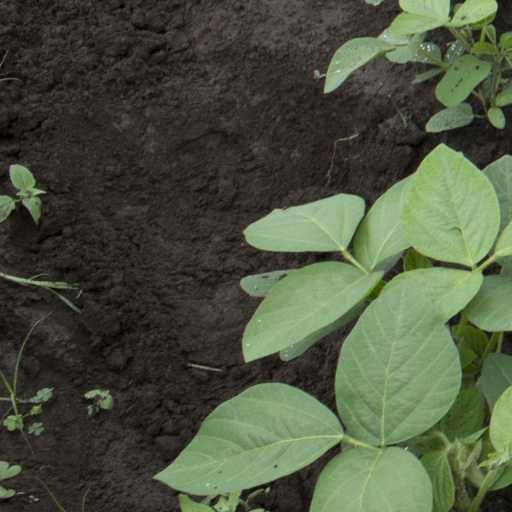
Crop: soybean